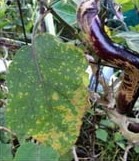
Plant: Eggplant
Disease: eggplant cercospora leaf spot